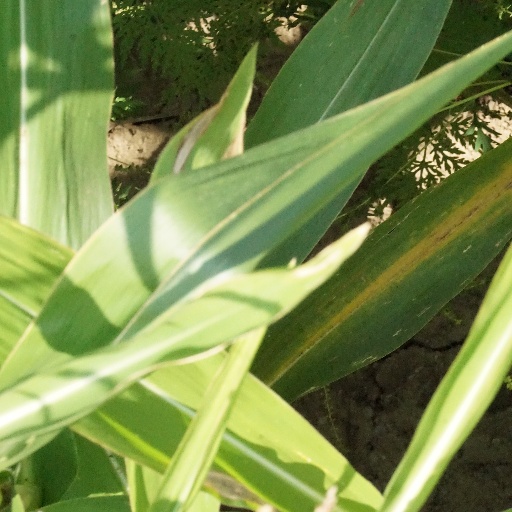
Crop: maize; corn